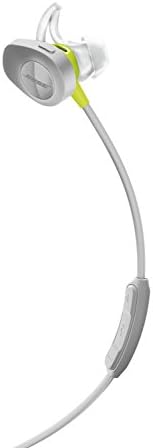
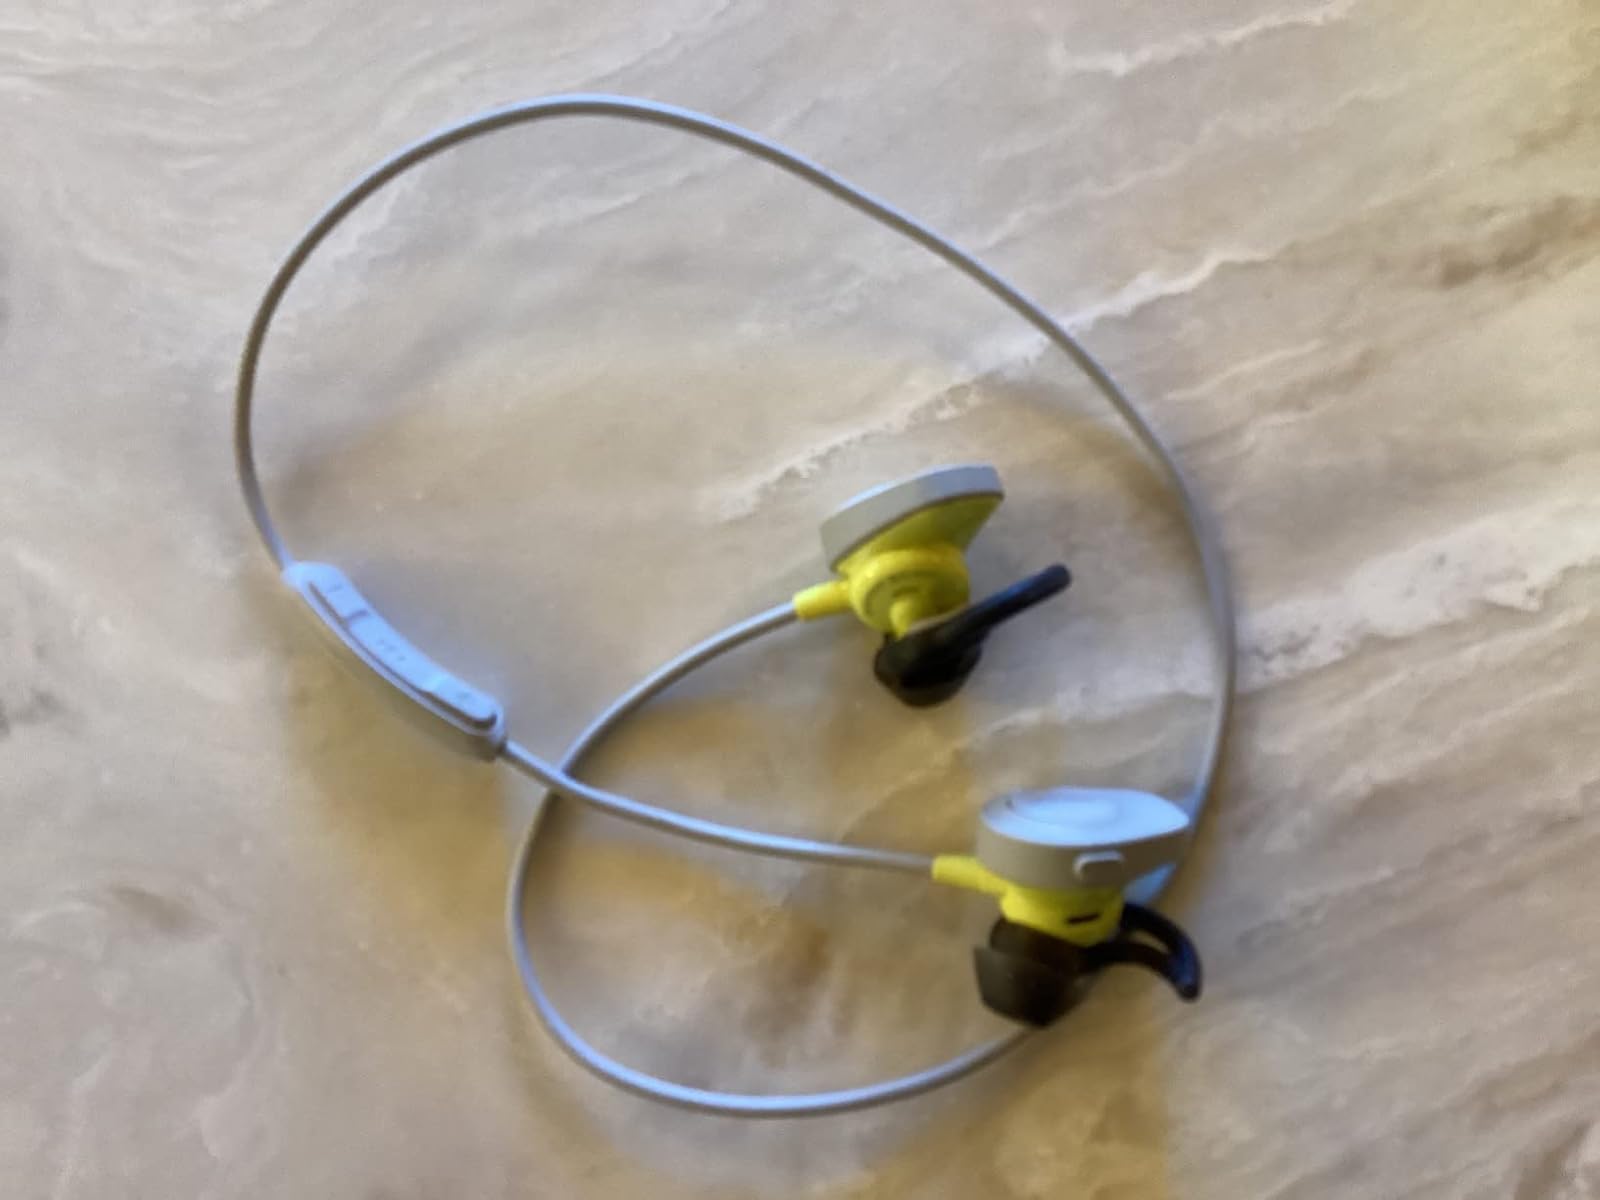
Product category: headphones
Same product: yes